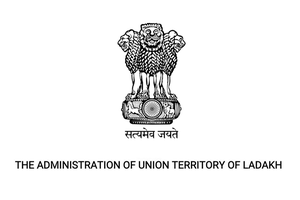
Le Ladakh est une région et un territoire de l'Union indienne.
Les États et territoires de l'Inde utilisent comme emblèmes des sceaux ou des armoiries. La plupart de ces emblèmes incorporent l'emblème national de l'Inde.